Lisandro de la Torre

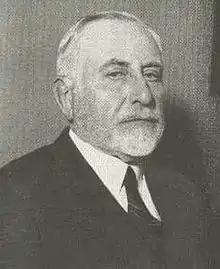

Lisandro de la Torre (6 December 1868 – 5 January 1939) was an Argentine politician, born in Rosario, Santa Fe. He was and is considered as a paramount model of ethics in politics. He was a national deputy and senator, a prominent polemicist, and founder of the Democratic Progressive Party in 1914. He ran twice for the office of President, in 1916 and in 1931.